Underground culture

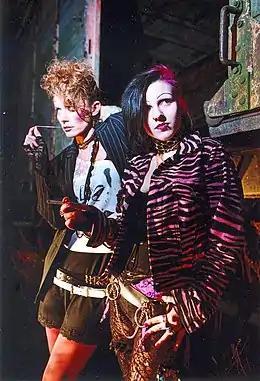
Girls dressed in punk fashion (2011)

Underground culture, or simply underground, is a term to describe various alternative cultures which either consider themselves different from the mainstream of society and culture, or are considered so by others. The word "underground" is used because there is a history of resistance movements under harsh regimes where the term "underground" was employed to refer to the necessary secrecy of the resisters.